Kingdom of Hungary

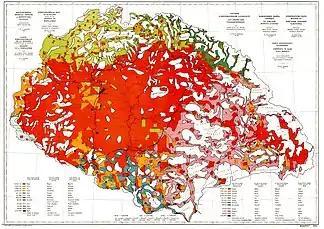
Ethnic map of the Hungary proper publicized by the Hungarian Trianon delegation. Regions with population density below 20 persons/km are left blank and the corresponding population is represented in the nearest region with population density above that limit.

On 29 February 1528, King John I of Hungary received the support of the Ottoman Sultan. A three-sided conflict ensued as Ferdinand moved to assert his rule over as much of the Hungarian kingdom as he could. By 1529 the kingdom had been split into two parts: Habsburg Hungary and the "eastern-Kingdom of Hungary". At this time there were no Ottomans on Hungarian territories, except Srem's important castles. In 1532, Nikola Jurišić defended Kőszeg and stopped a powerful Ottoman army. By 1541, the fall of Buda marked a further division of Hungary into three areas. The country remained divided until the end of the 17th century.